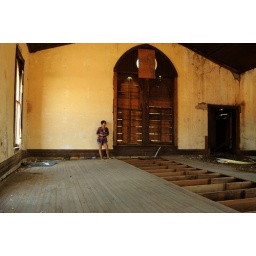
We climbed through a window in this old abandoned church. There was a cat that ran under the floor.